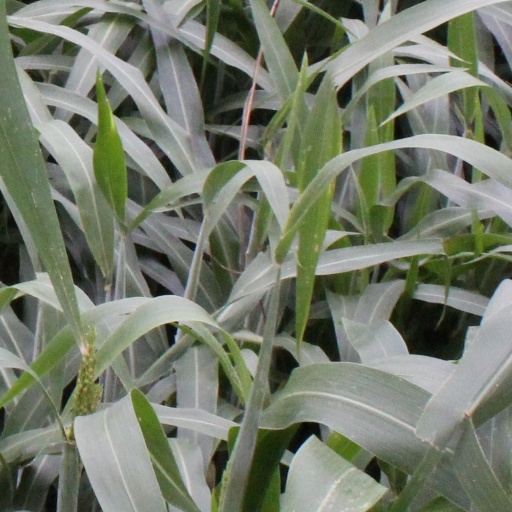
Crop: sorghum